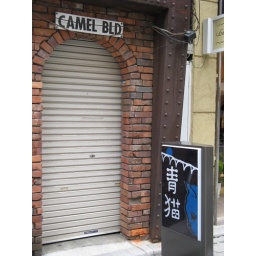
for my friend who started a bar in himeji, japan. i like cat and like to painting cats.